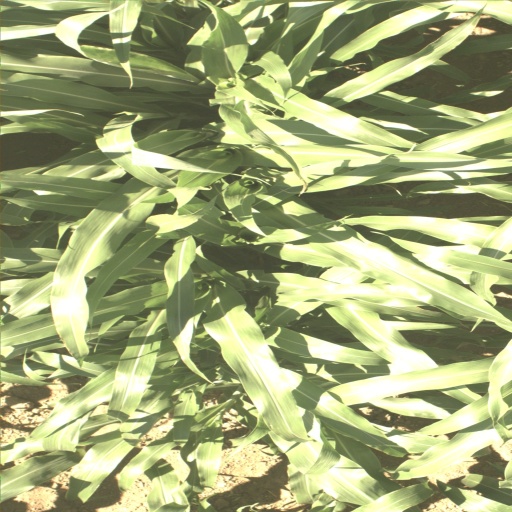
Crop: sorghum